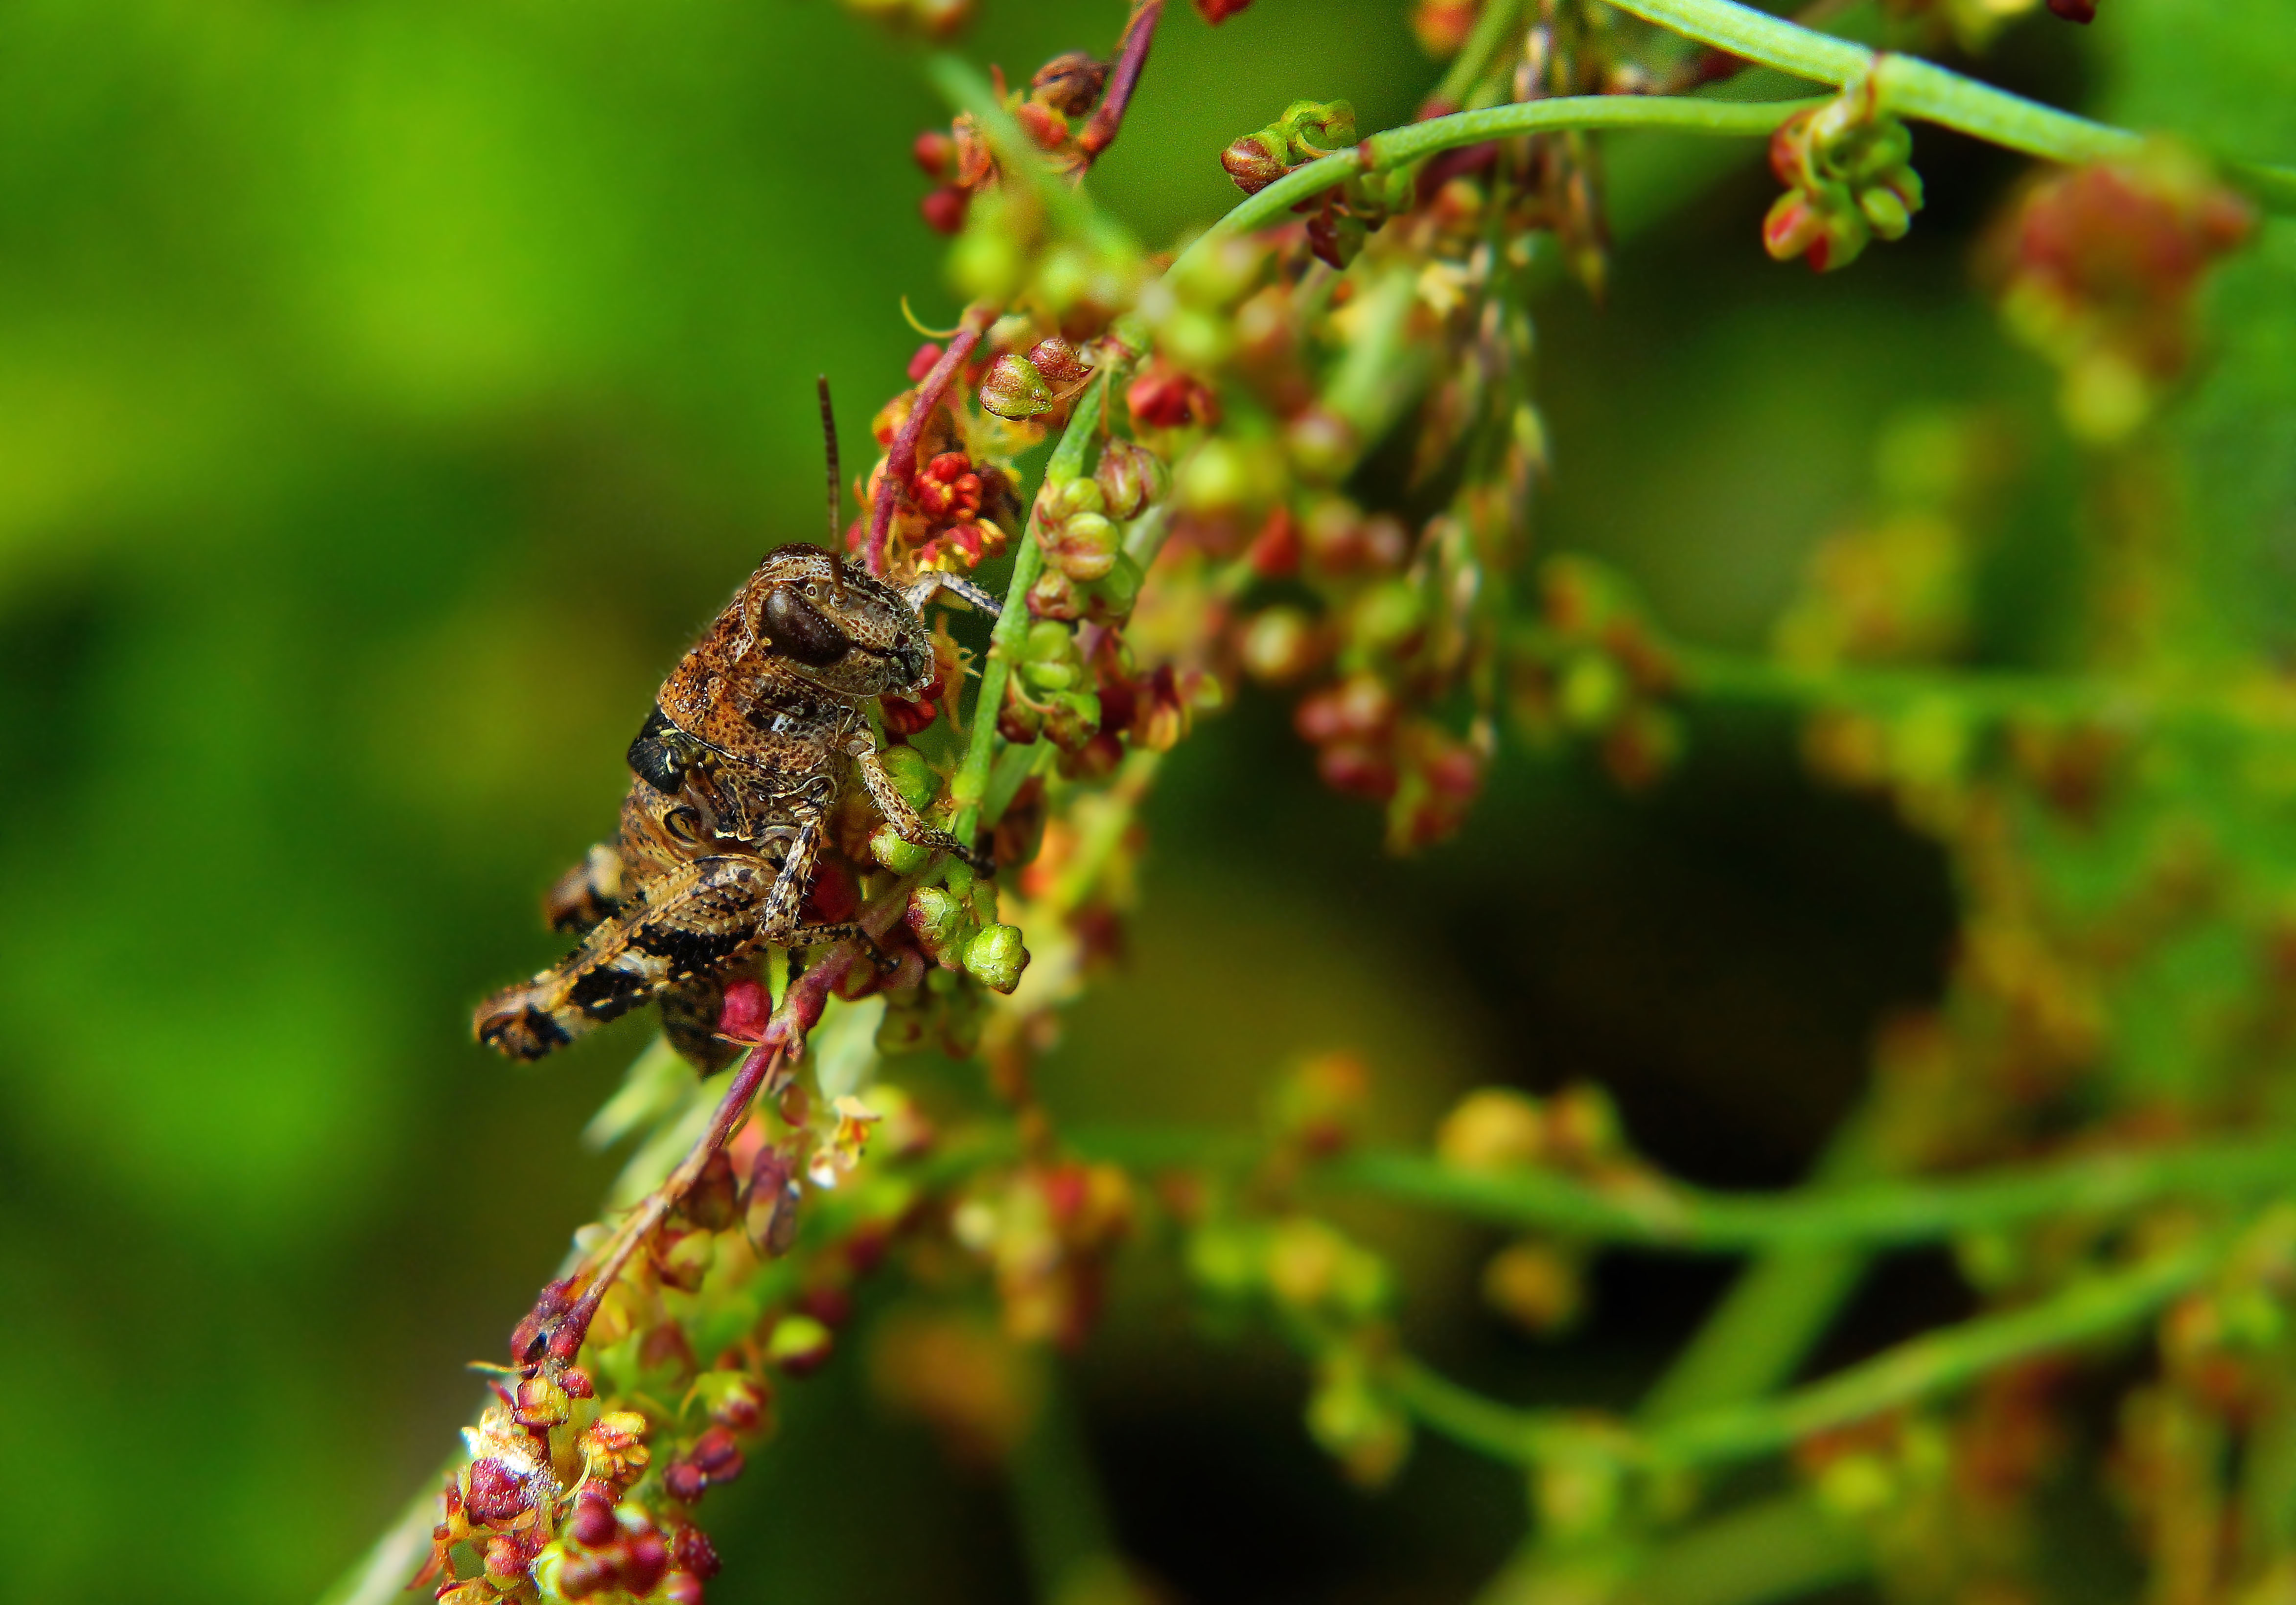
tree, nature, branch, plant, photography, leaf, flower, photo, wildlife, green, produce, insect, macro, flora, fauna, invertebrate, close up, animals, shrub, naturaleza, a77, g, ggl1, gaby1, xovesphoto, animales, gphoto, xelodegalicia, sonya77v, sonyslta77v, macro photography, gabrielcoru a